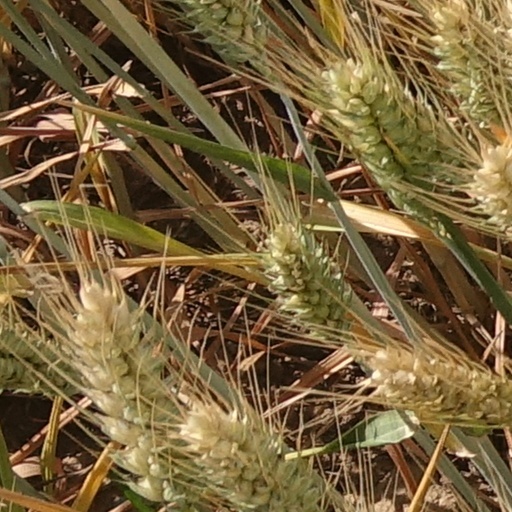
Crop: wheat